John I. Cox

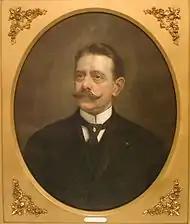
Portrait of Governor Cox by Lloyd Branson

Cox continued Frazier's policies and made few administrative changes. He implemented quarantines in an effort to eradicate yellow fever, which had long plagued the swampy western part of the state, and called up the state guard to protect strikebreakers at a coal mine in Tracy City during a miners' strike in 1905. He also dealt with rampant prison rioting, and increased pensions for Confederate veterans and spouses. In April 1905, a few weeks after Cox took office, the current Flag of Tennessee, designed by Colonel LeRoy Reeves of Johnson City, was adopted.